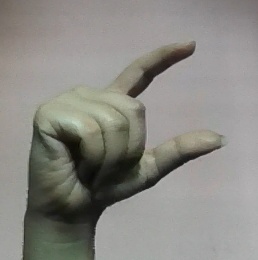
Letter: dal